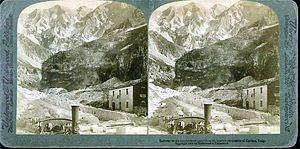
Le chemin de fer de Carrare est une ligne ferroviaire, à écartement standard, exploitée de 1876 à 1964, et utilisée exclusivement pour le transport du marbre des carrières du territoire de la commune de Carrare jusqu'aux zones de triage de la plaine d'Avenza et du Port de Carrare.